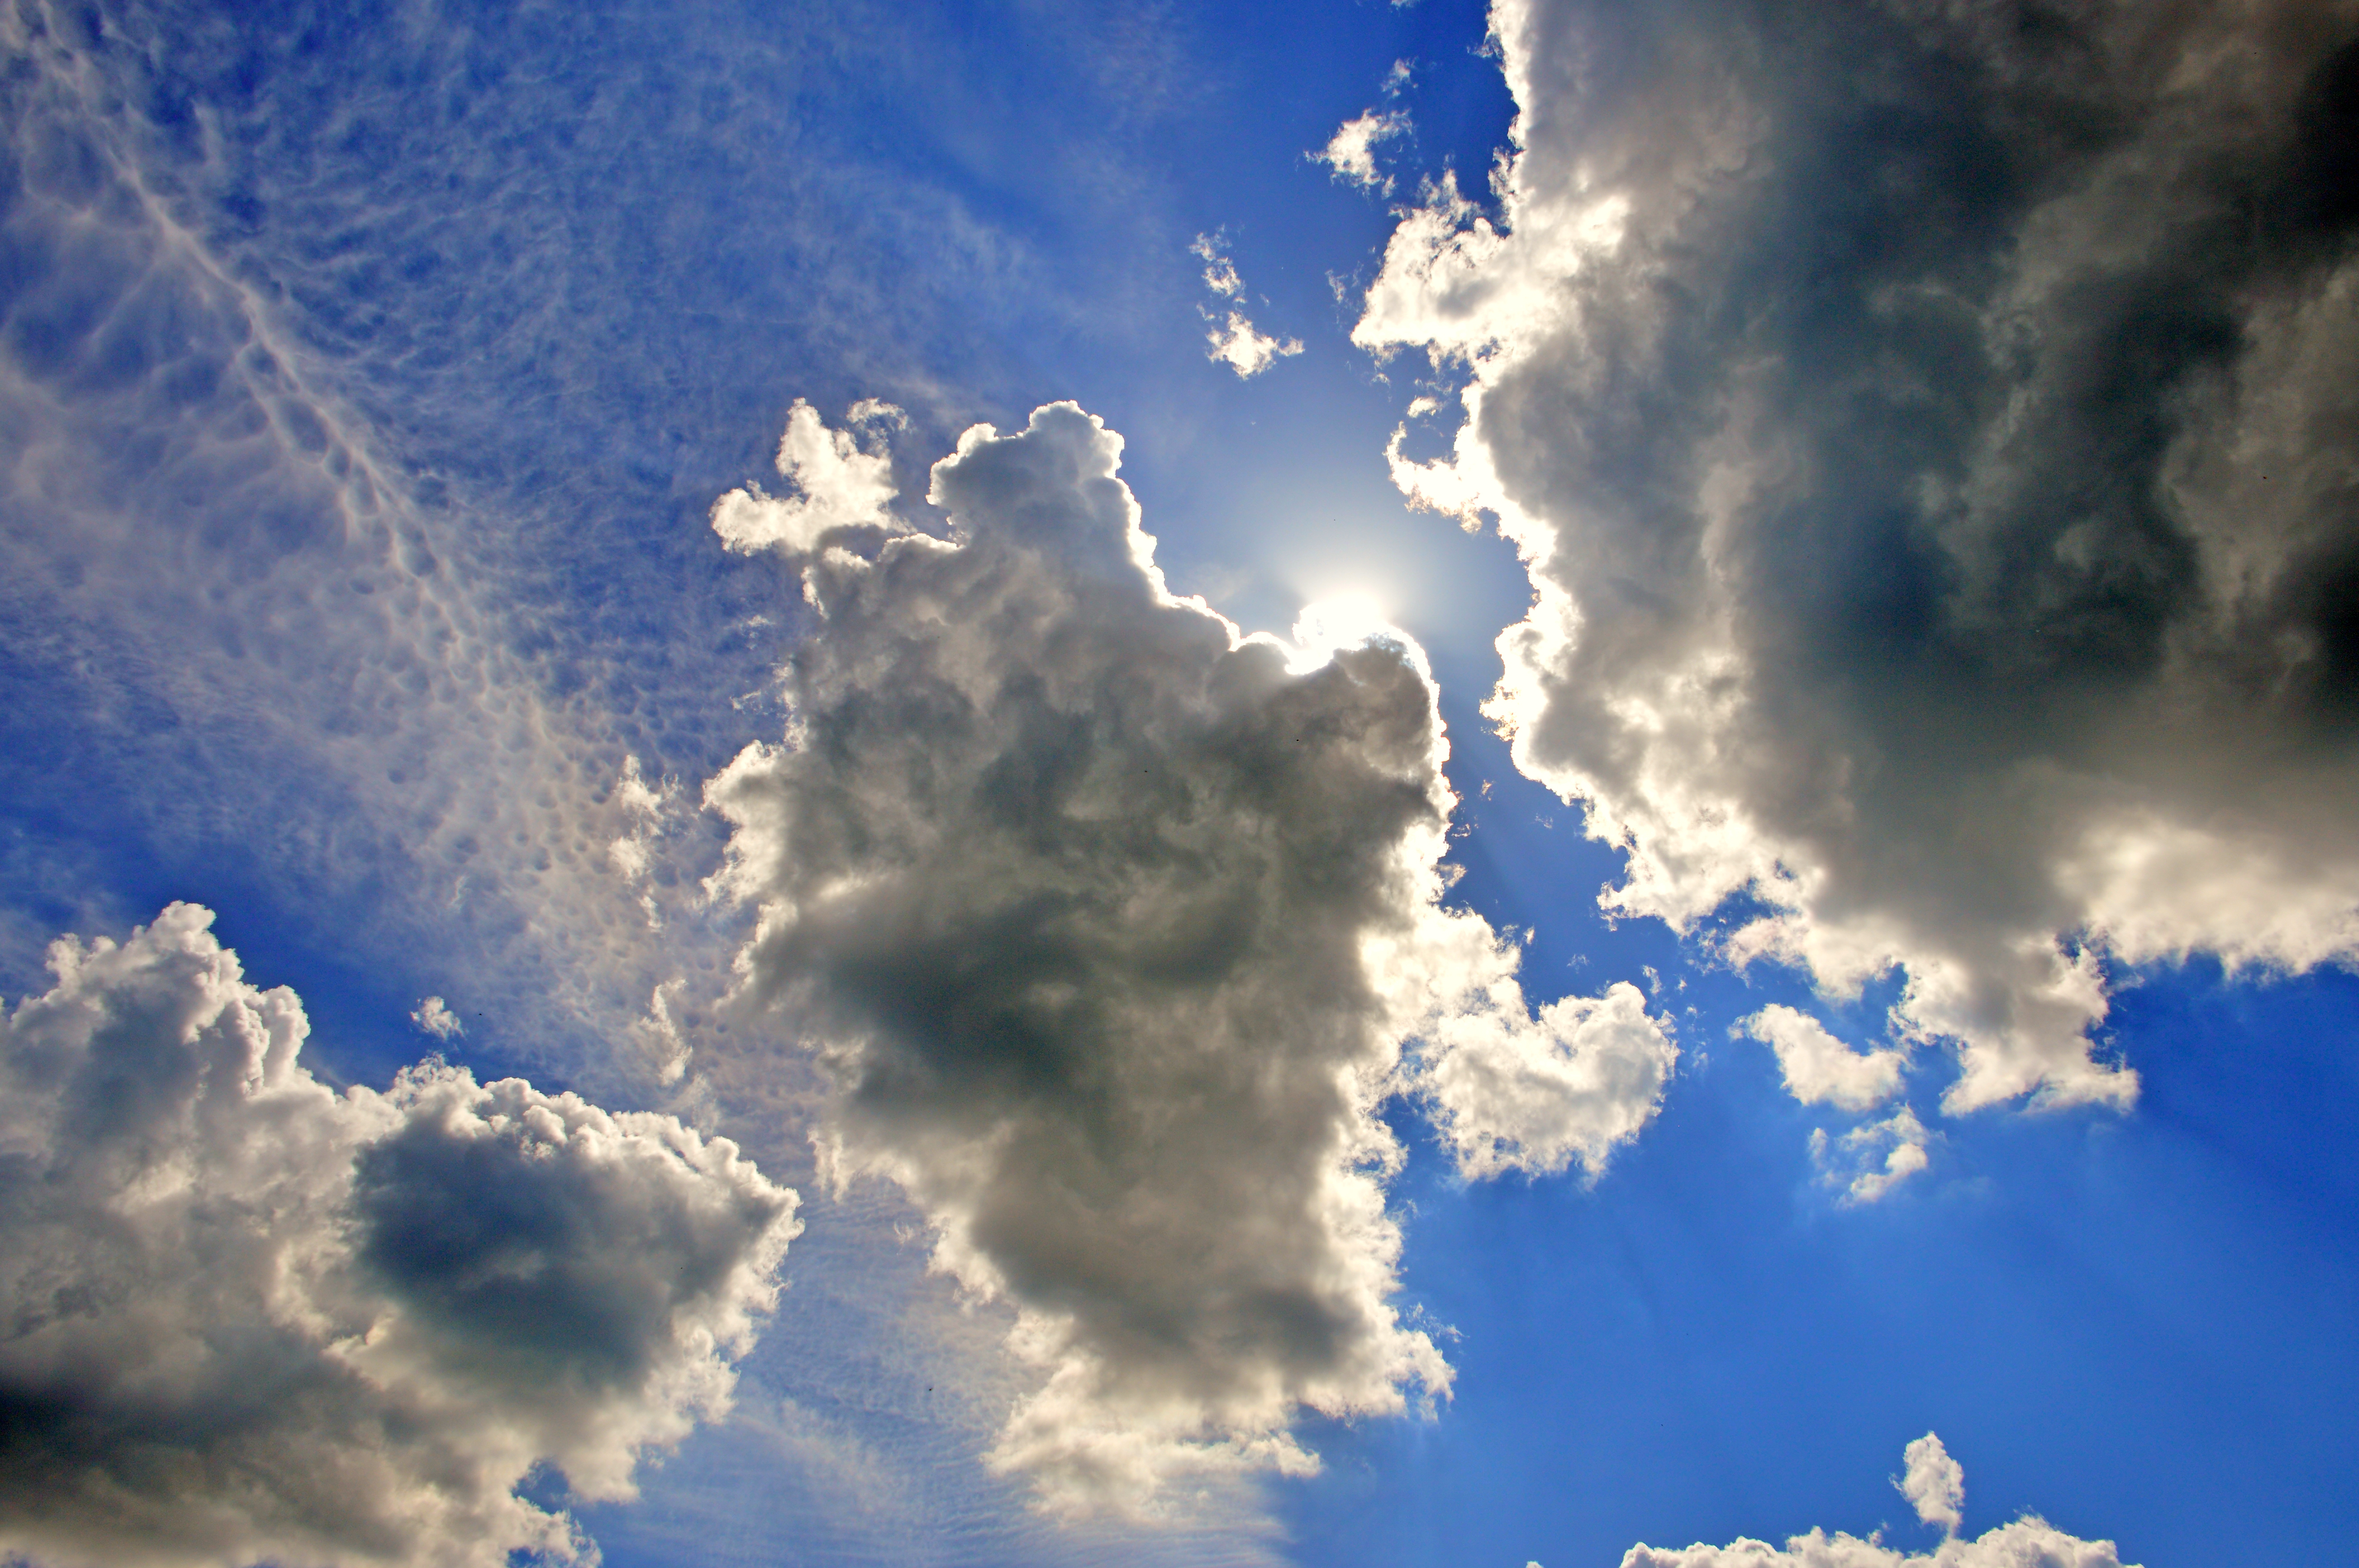
sky, cloudy, background, clouds, blue, summer, landscape, beautiful, nature, sunset, cloud, outdoor, view, weather, clear, scenic, sunlight, road, sun, horizon, dark, green, season, day, white, bright, light, beauty, color, heaven, high, air, abstract, climate, freedom, environment, daytime, atmosphere, cumulus, meteorological phenomenon, morning, calm, computer wallpaper